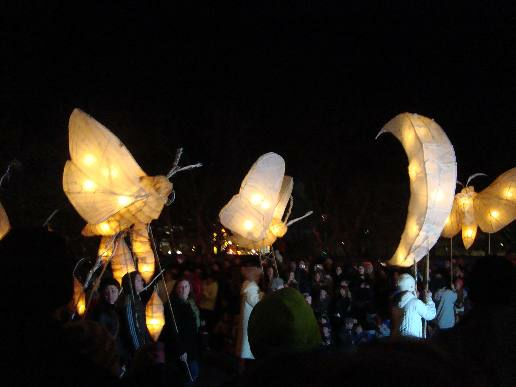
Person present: No